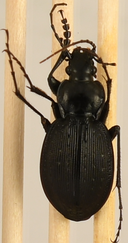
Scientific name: Carabus goryi
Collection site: Great Smoky Mountains National Park NEON (GRSM), plot GRSM_020